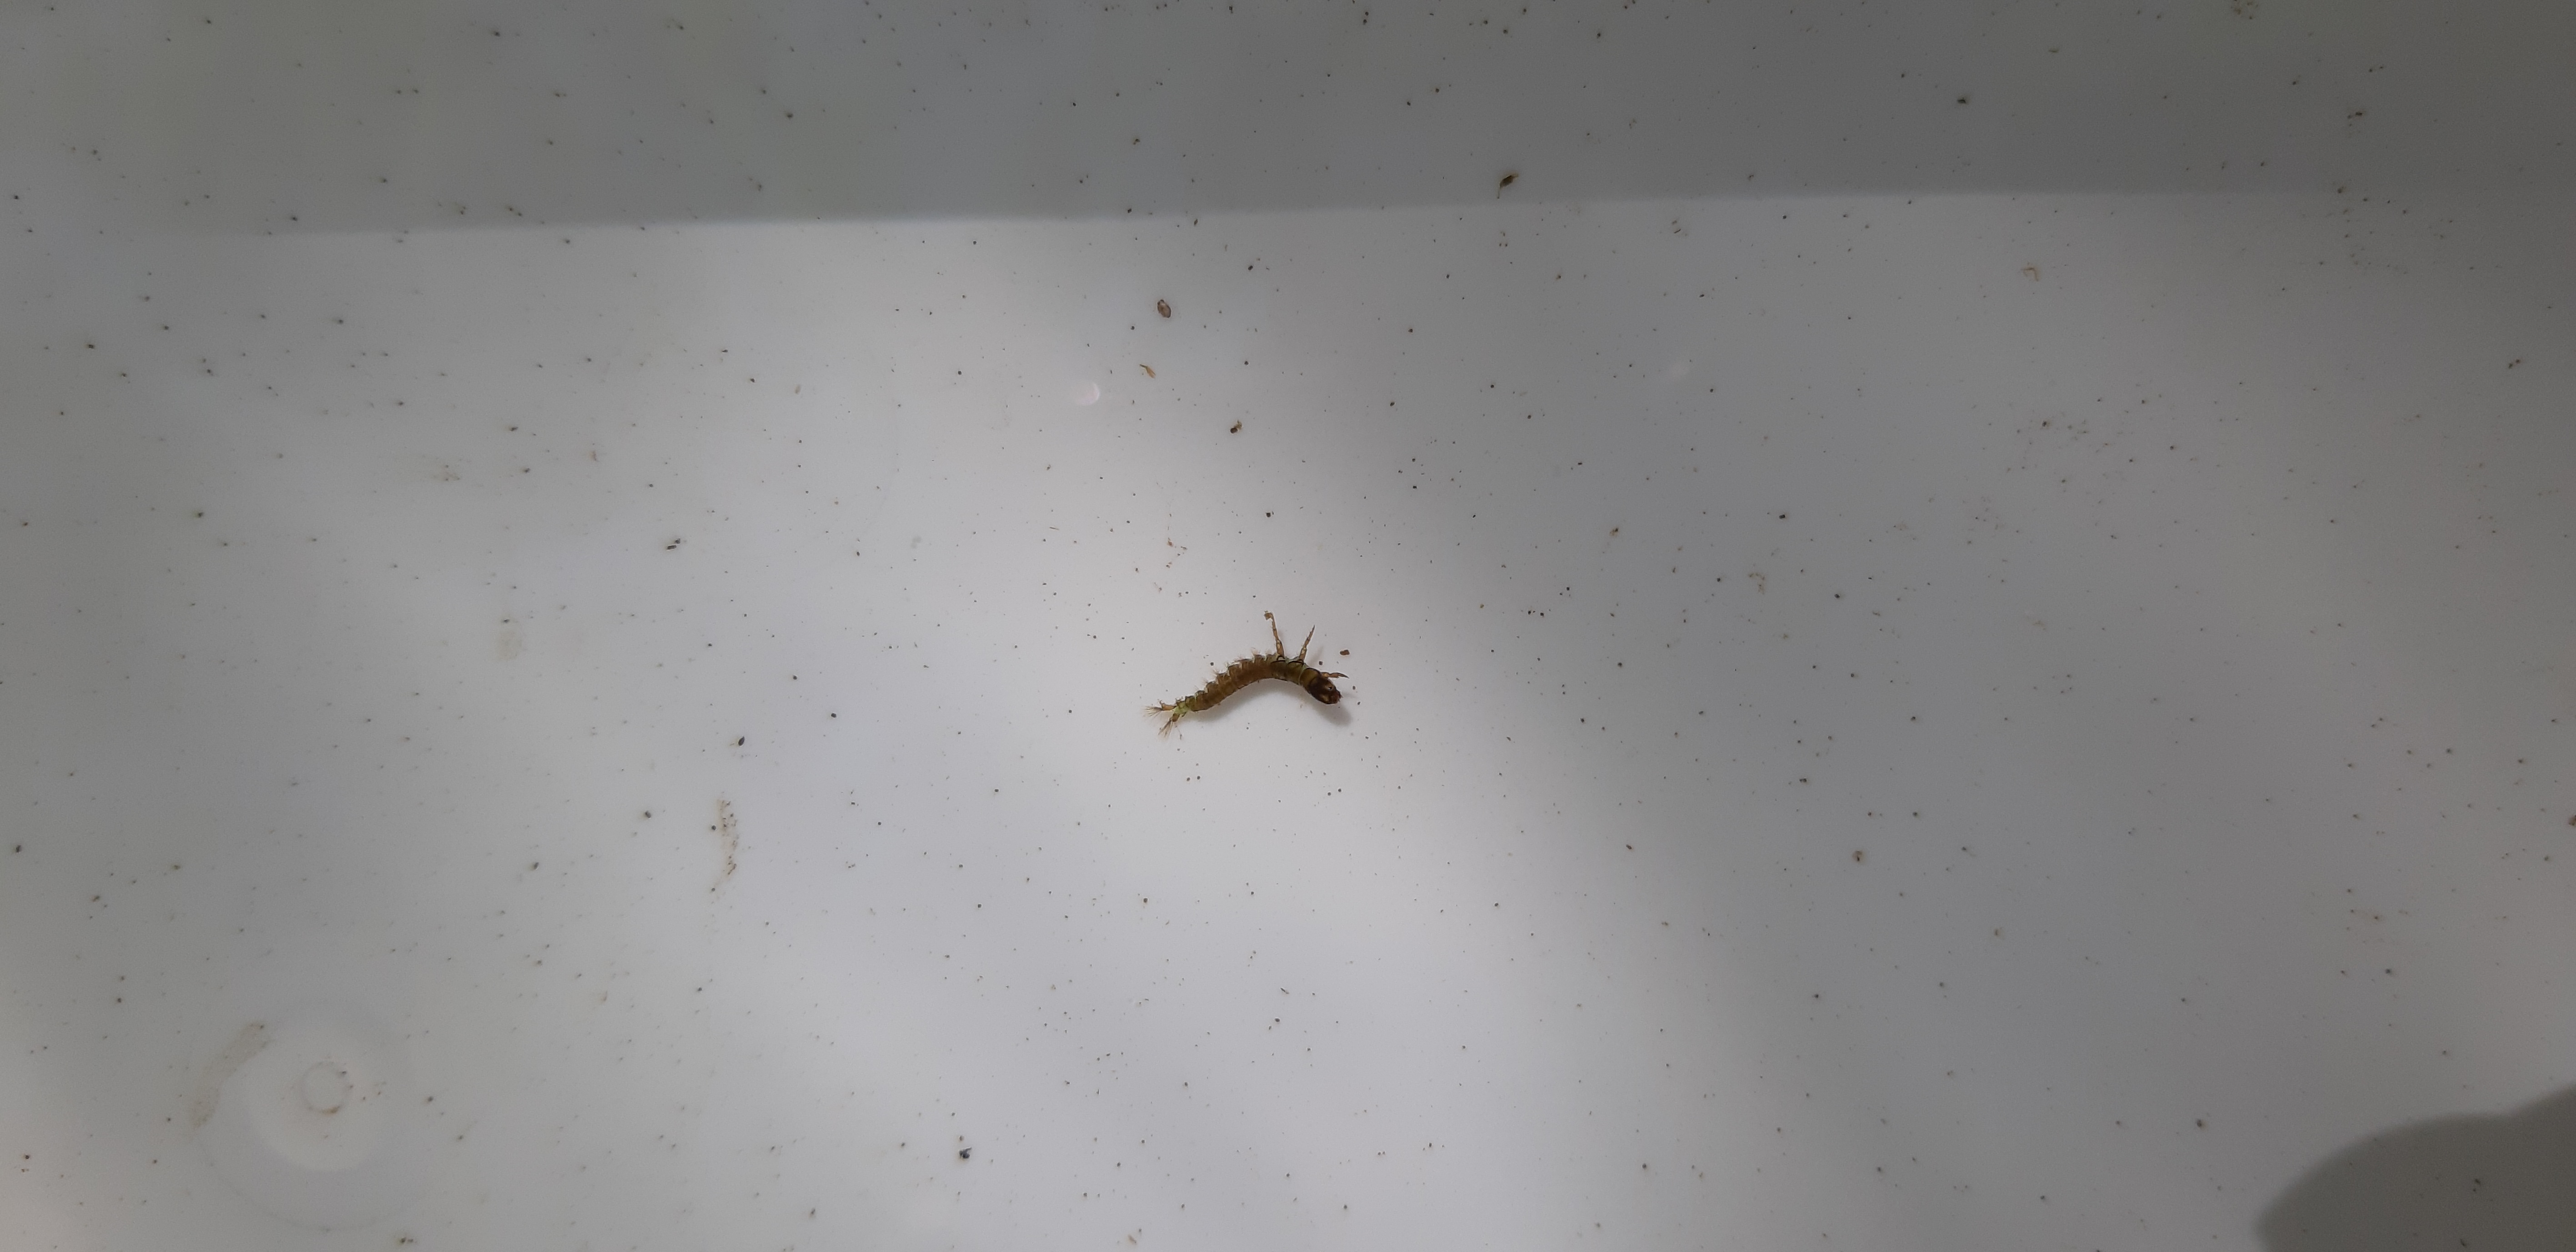
Macroinvertebrate group: caddisflies